Grandjean House

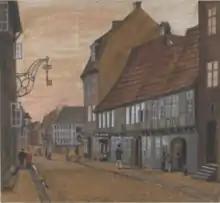
The building facing Store Strandstræde seen in a painting from 1835

The property was home to three households at the time of the 1787 census. Niels Collin resided in the building with his wife Ingeborg (née Bolte), their 11-year-old son Jonas, his sister-in-law sister Marta Bolte and one maid. Thiel Erich Stibolt, a naval officer with rank of commander-captain, resided in the building with his wife Chatrina Bille, their two daughters (aged 23 and 28), one male servant, two maids and one lodger (a cadet). The third household consisted of Niels Lange, his wife Pouline Wildschiøt and a maid.